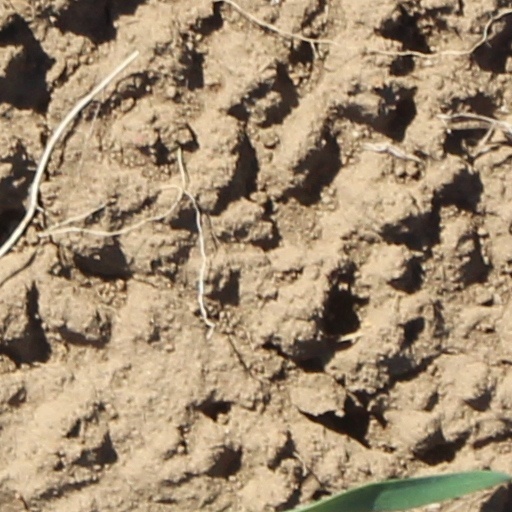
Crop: wheat